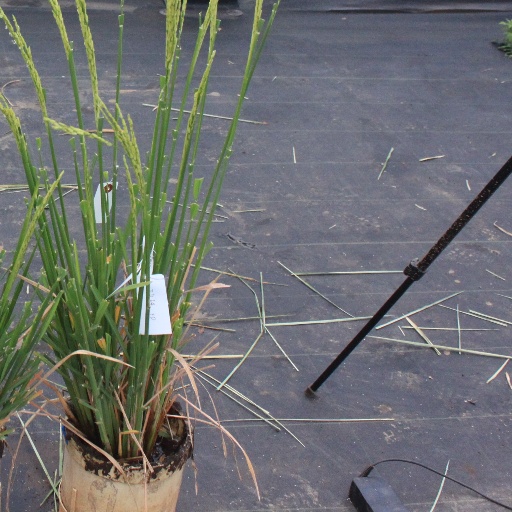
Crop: rice